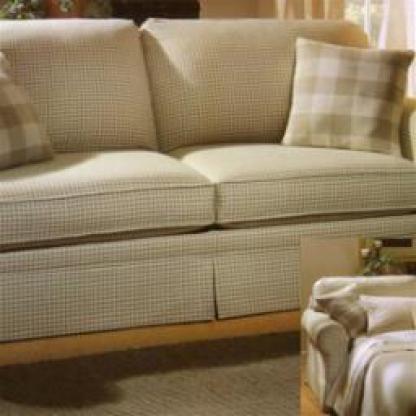
Scene: Indoor